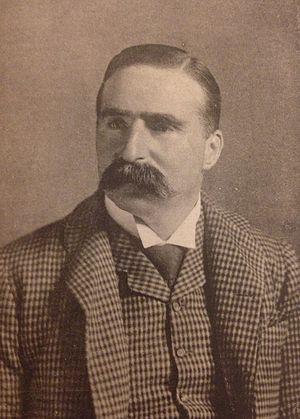
Richard Davies Garnons Williams, né le 15 juin 1856 à Llowes et mort le 27 septembre 1915 à Loos-en-Gohelle pendant la Première Guerre mondiale, est un joueur gallois de rugby à XV ayant occupé un poste d'avant en sélection nationale.